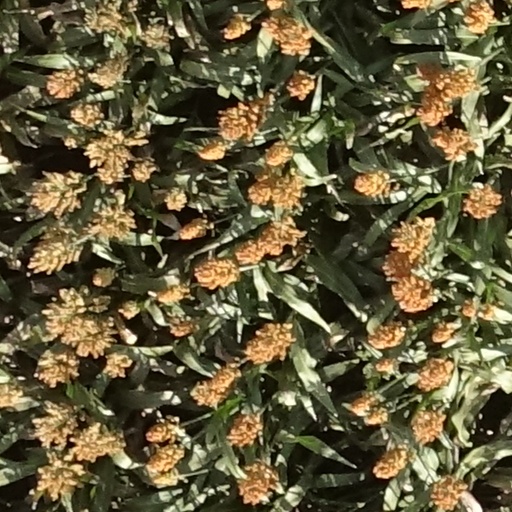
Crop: sorghum